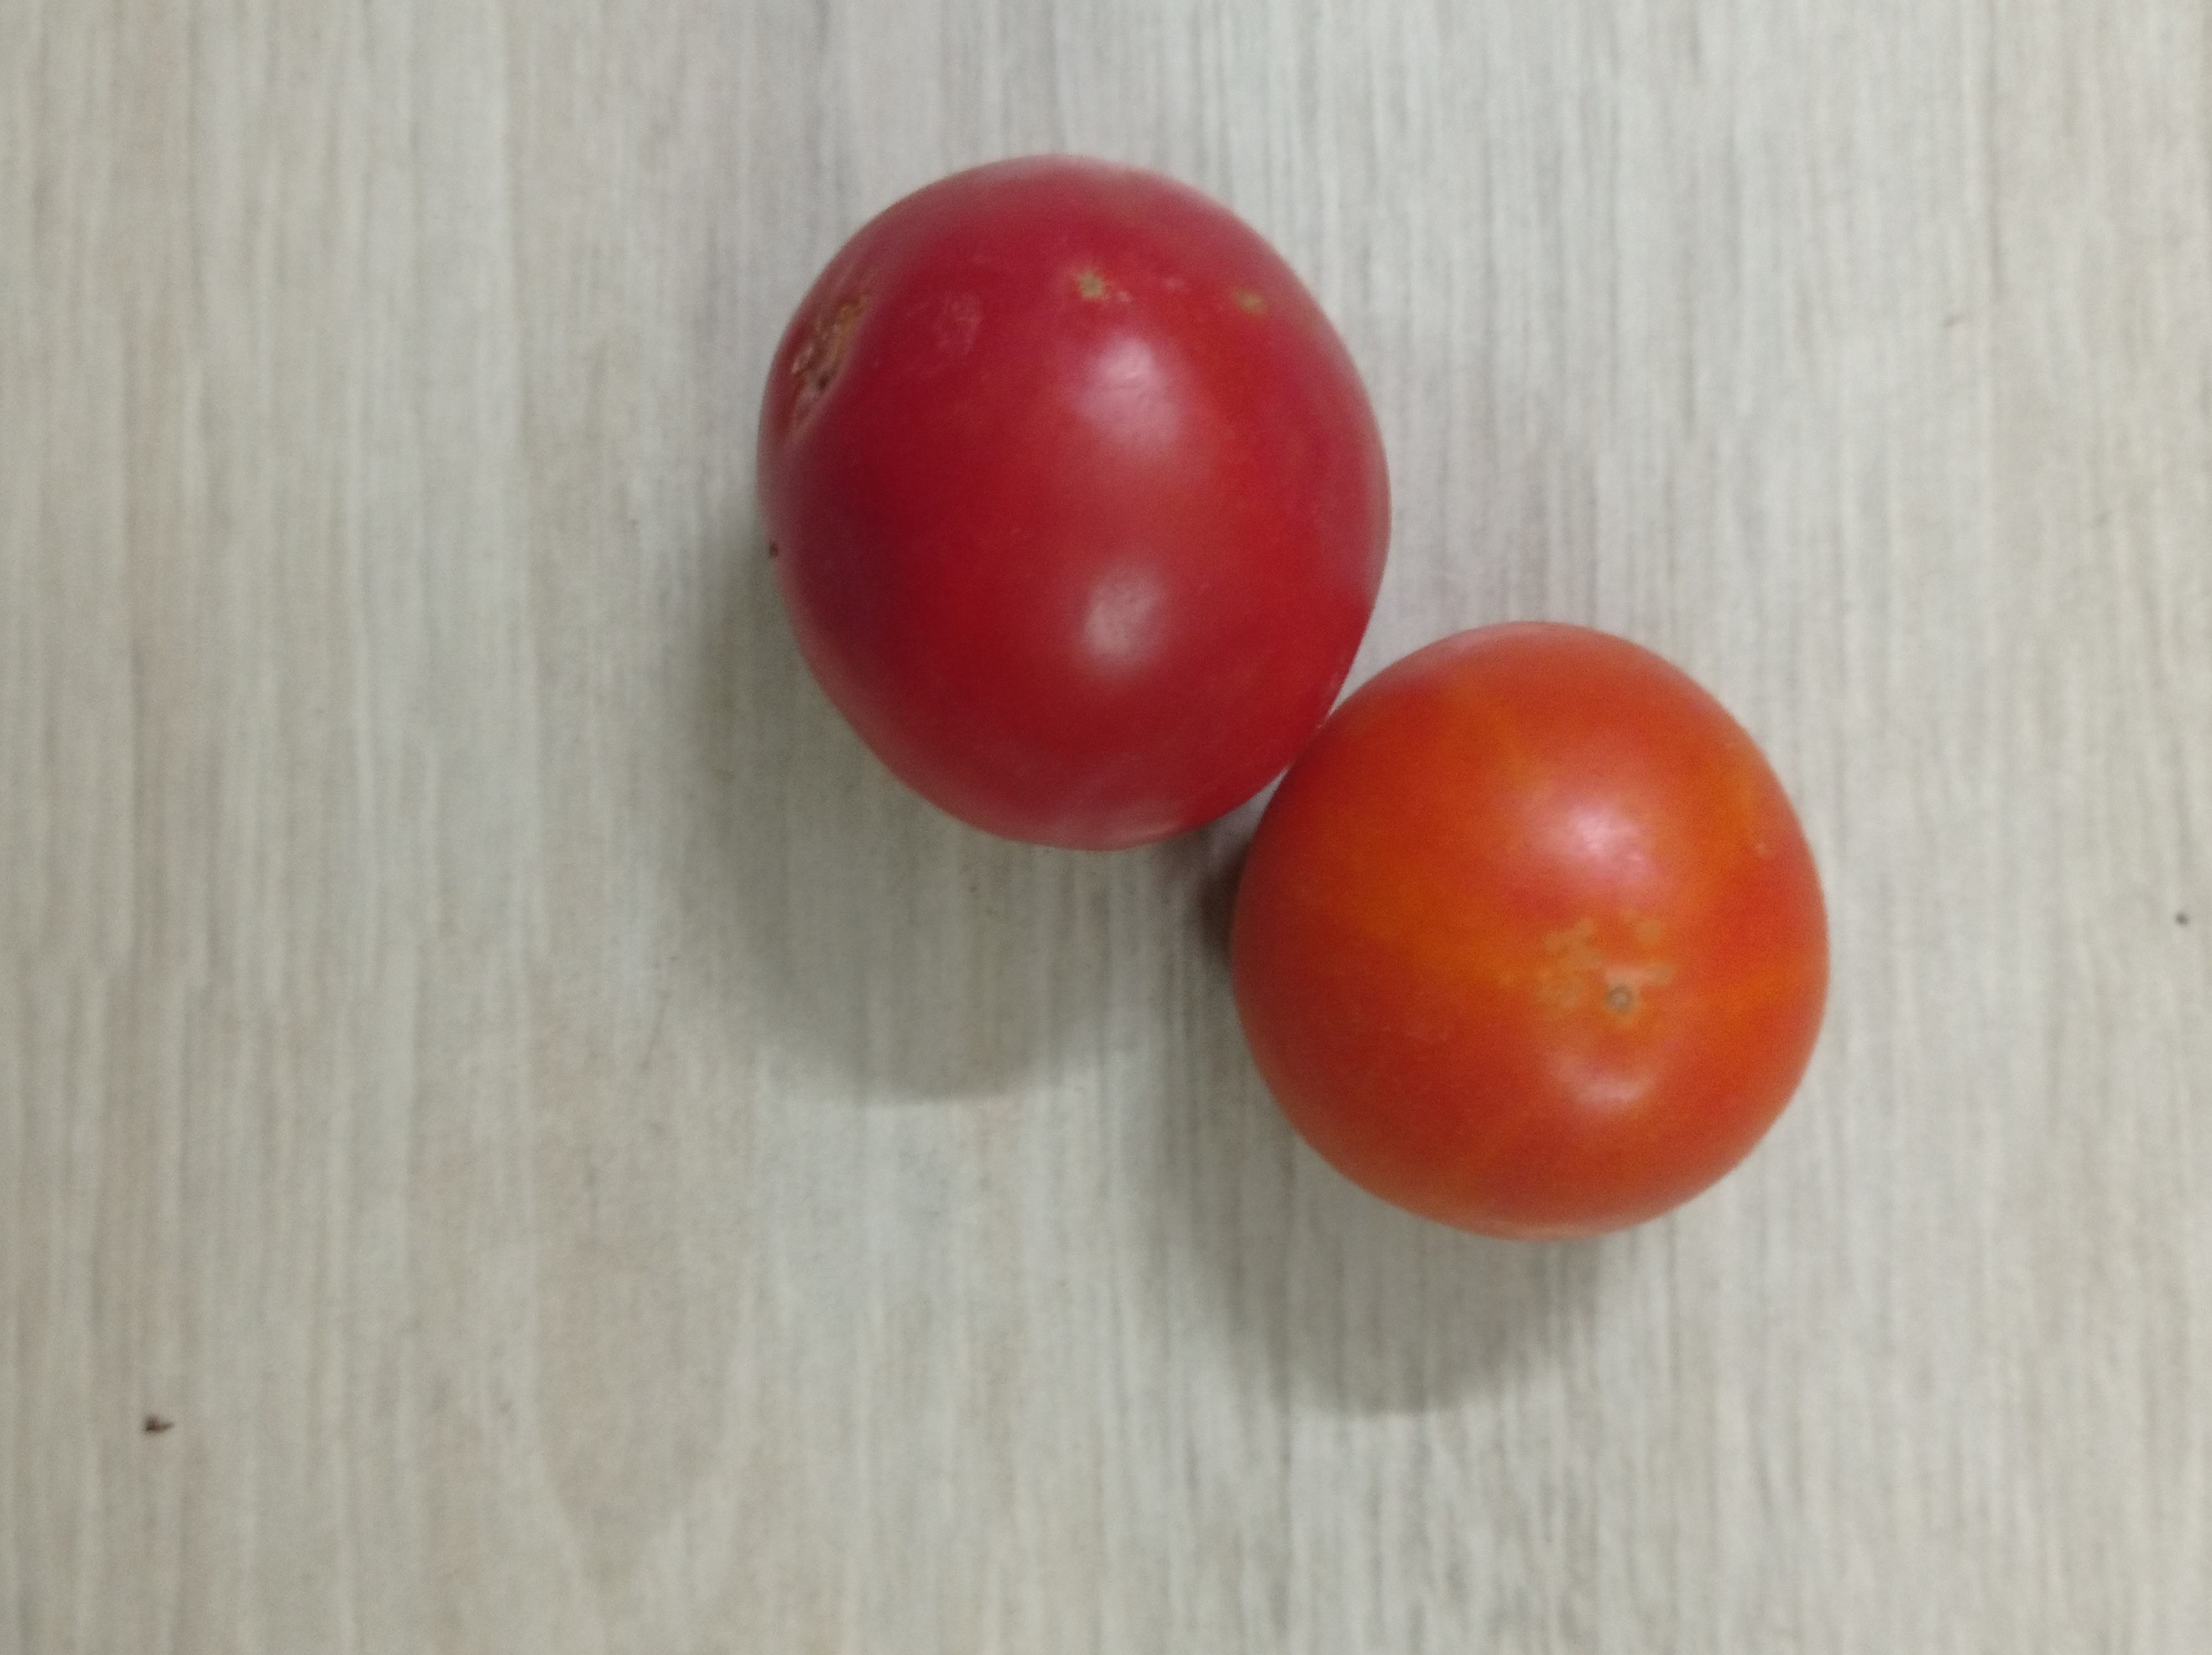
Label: Fresh